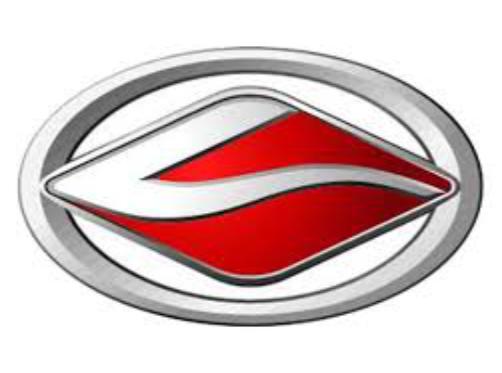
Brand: Landwind-1
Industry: Transportation